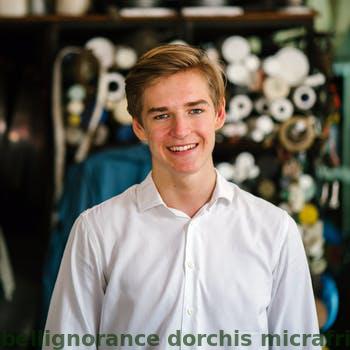
Label: Watermark